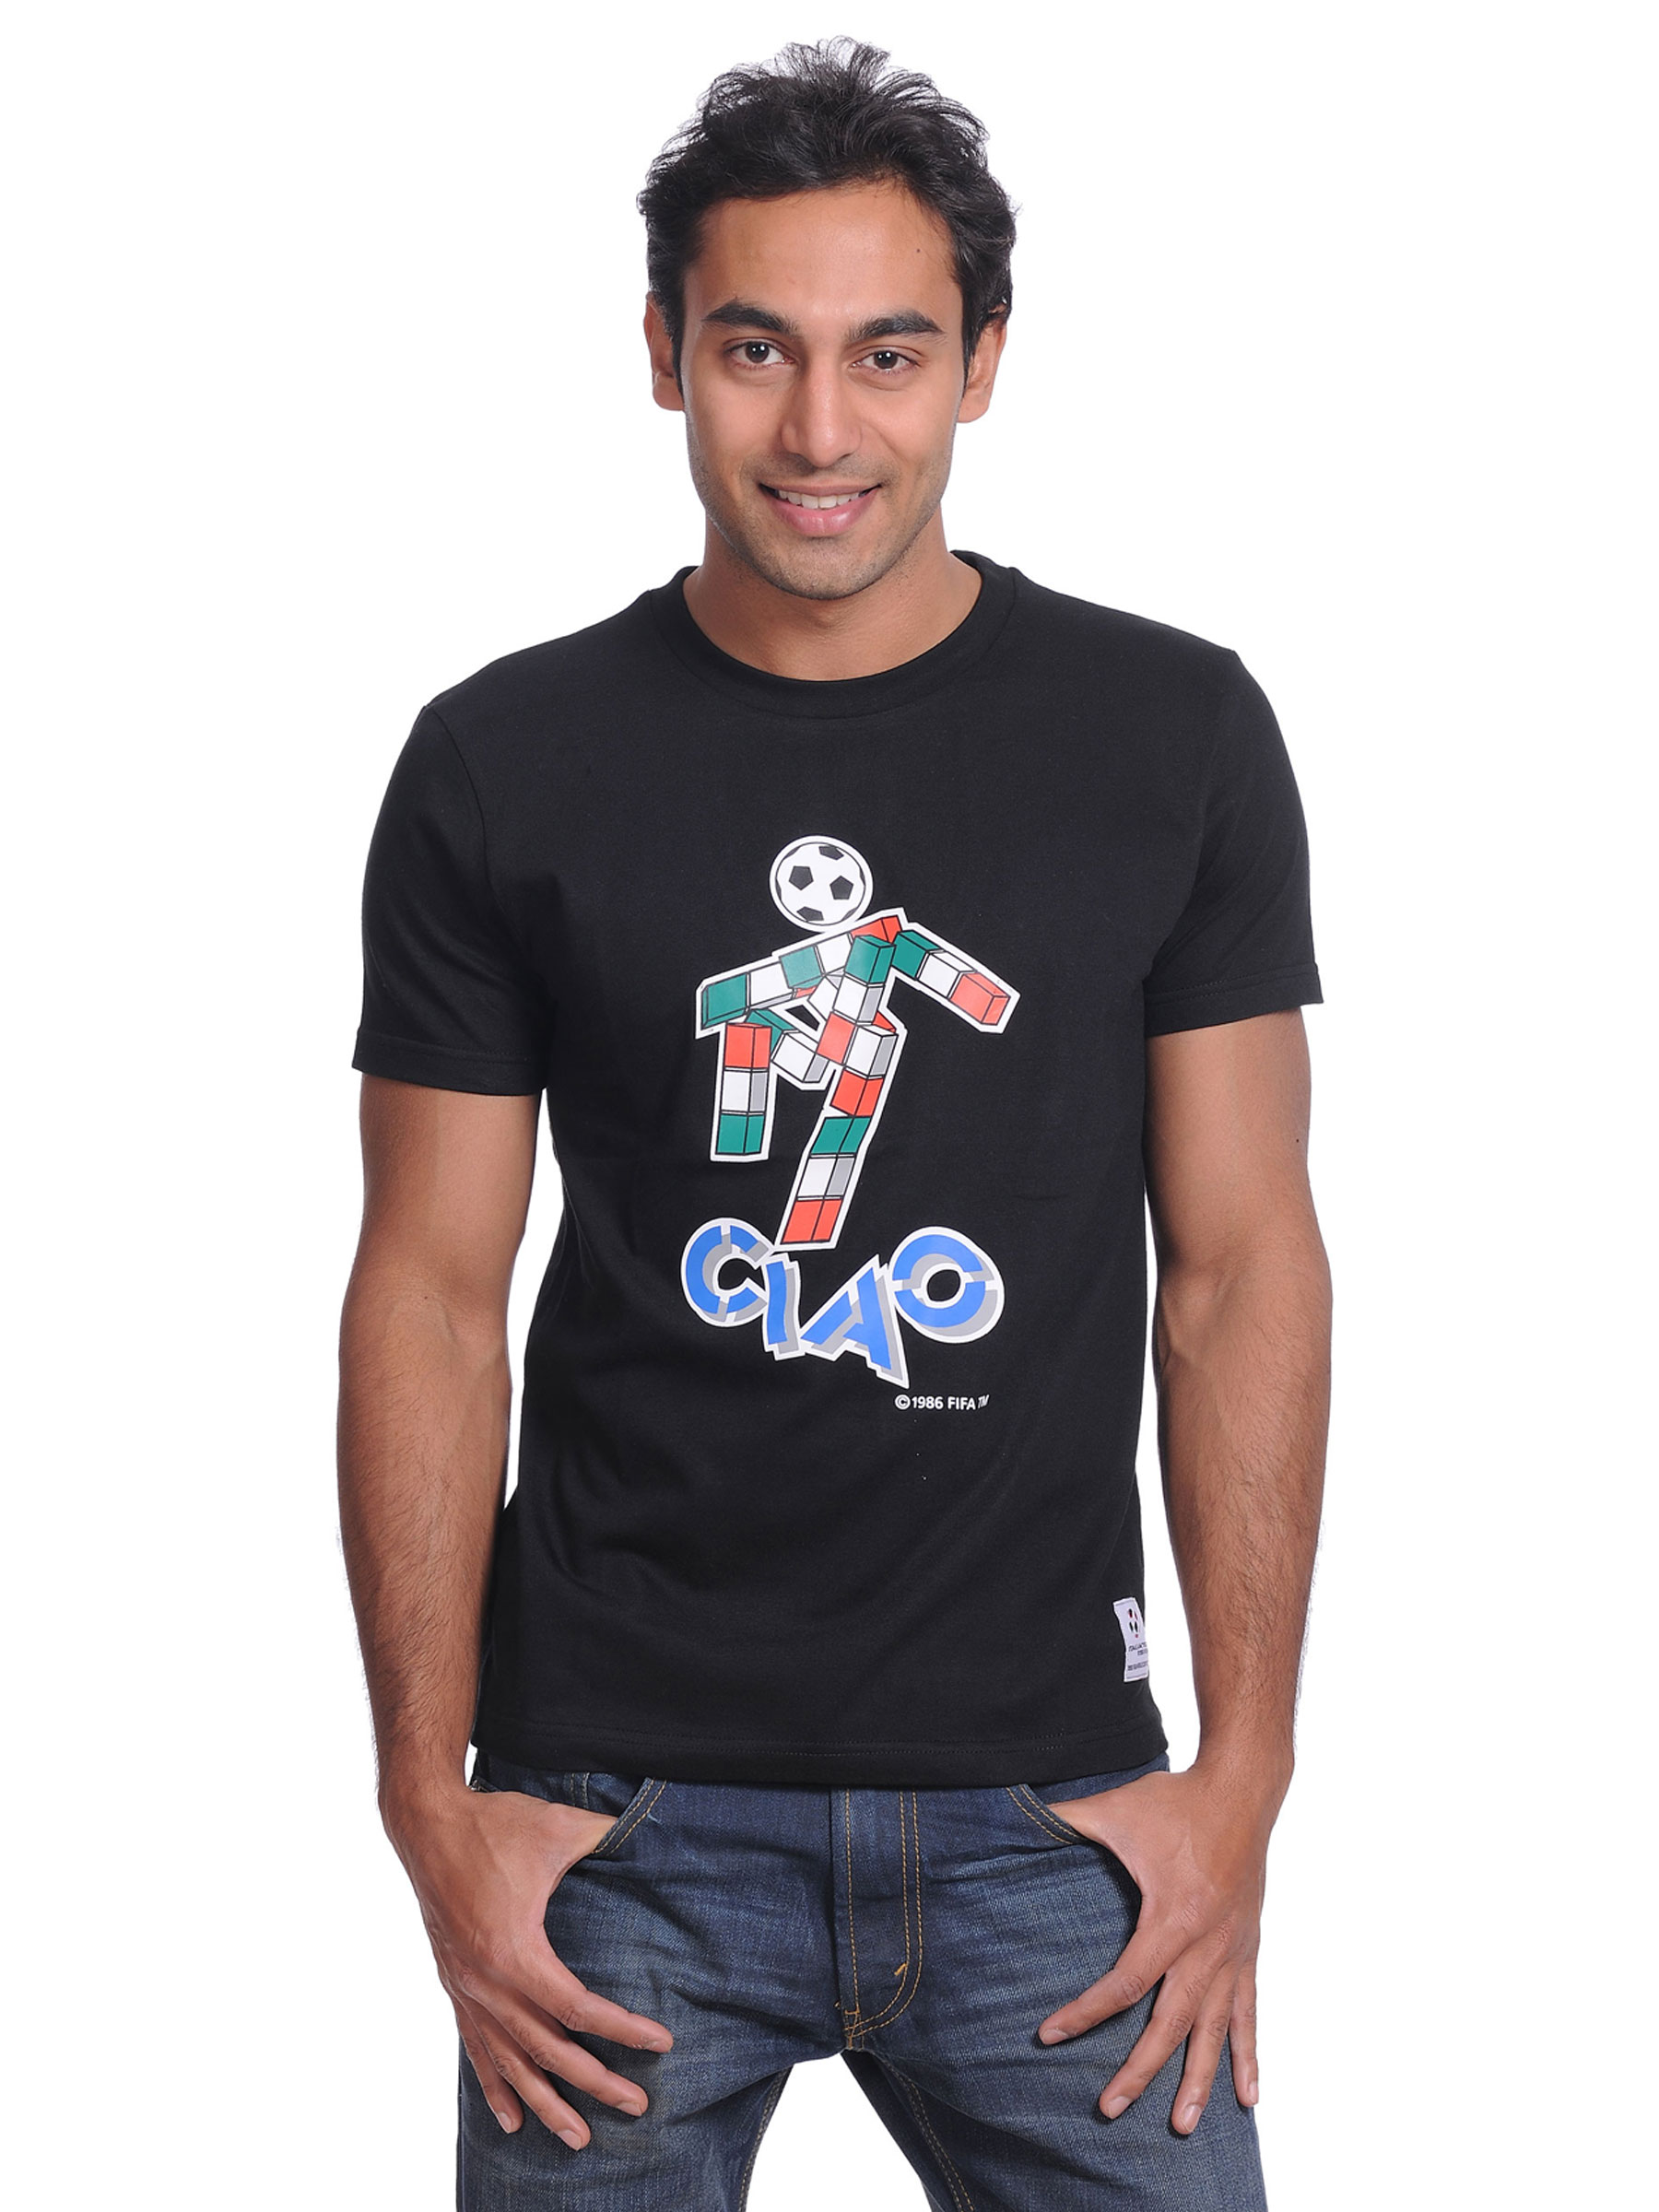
FIFA Mens 1990 World Cup Black T-shirt
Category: Apparel / Topwear / Tshirts
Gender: Men
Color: Black
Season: Winter 2010
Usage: Casual